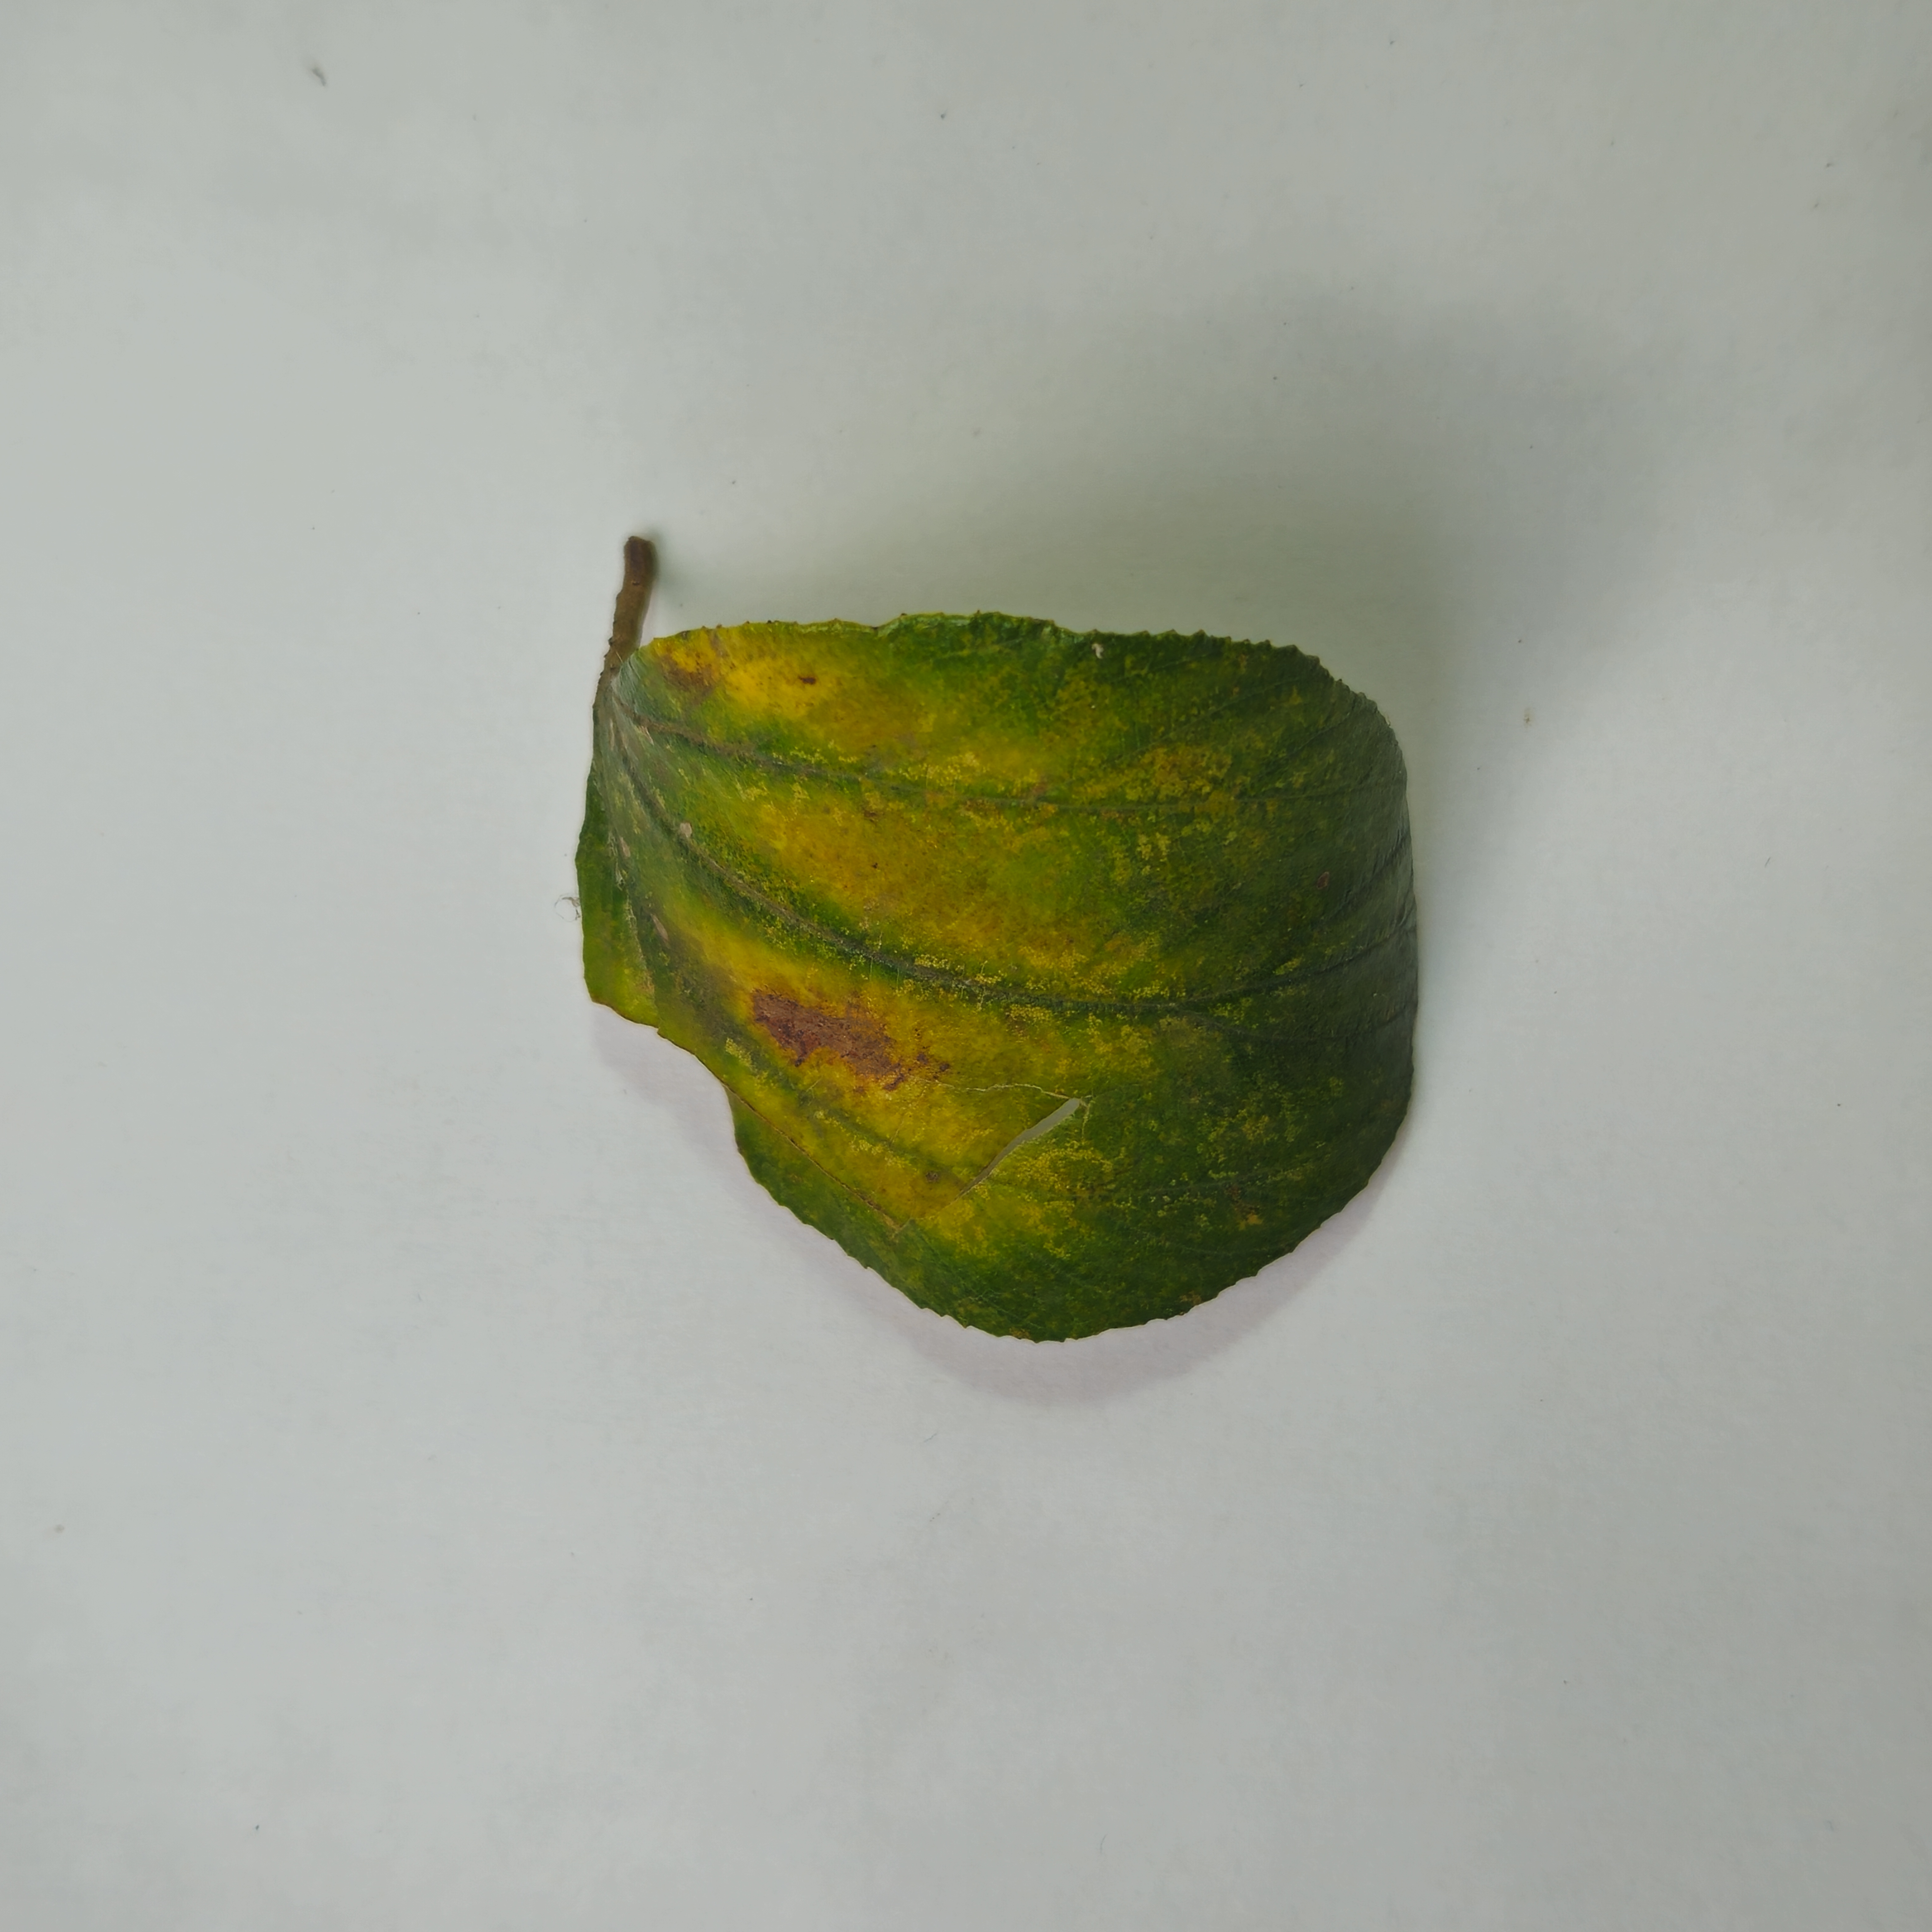
Label: Yellow